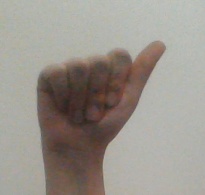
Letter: dhad